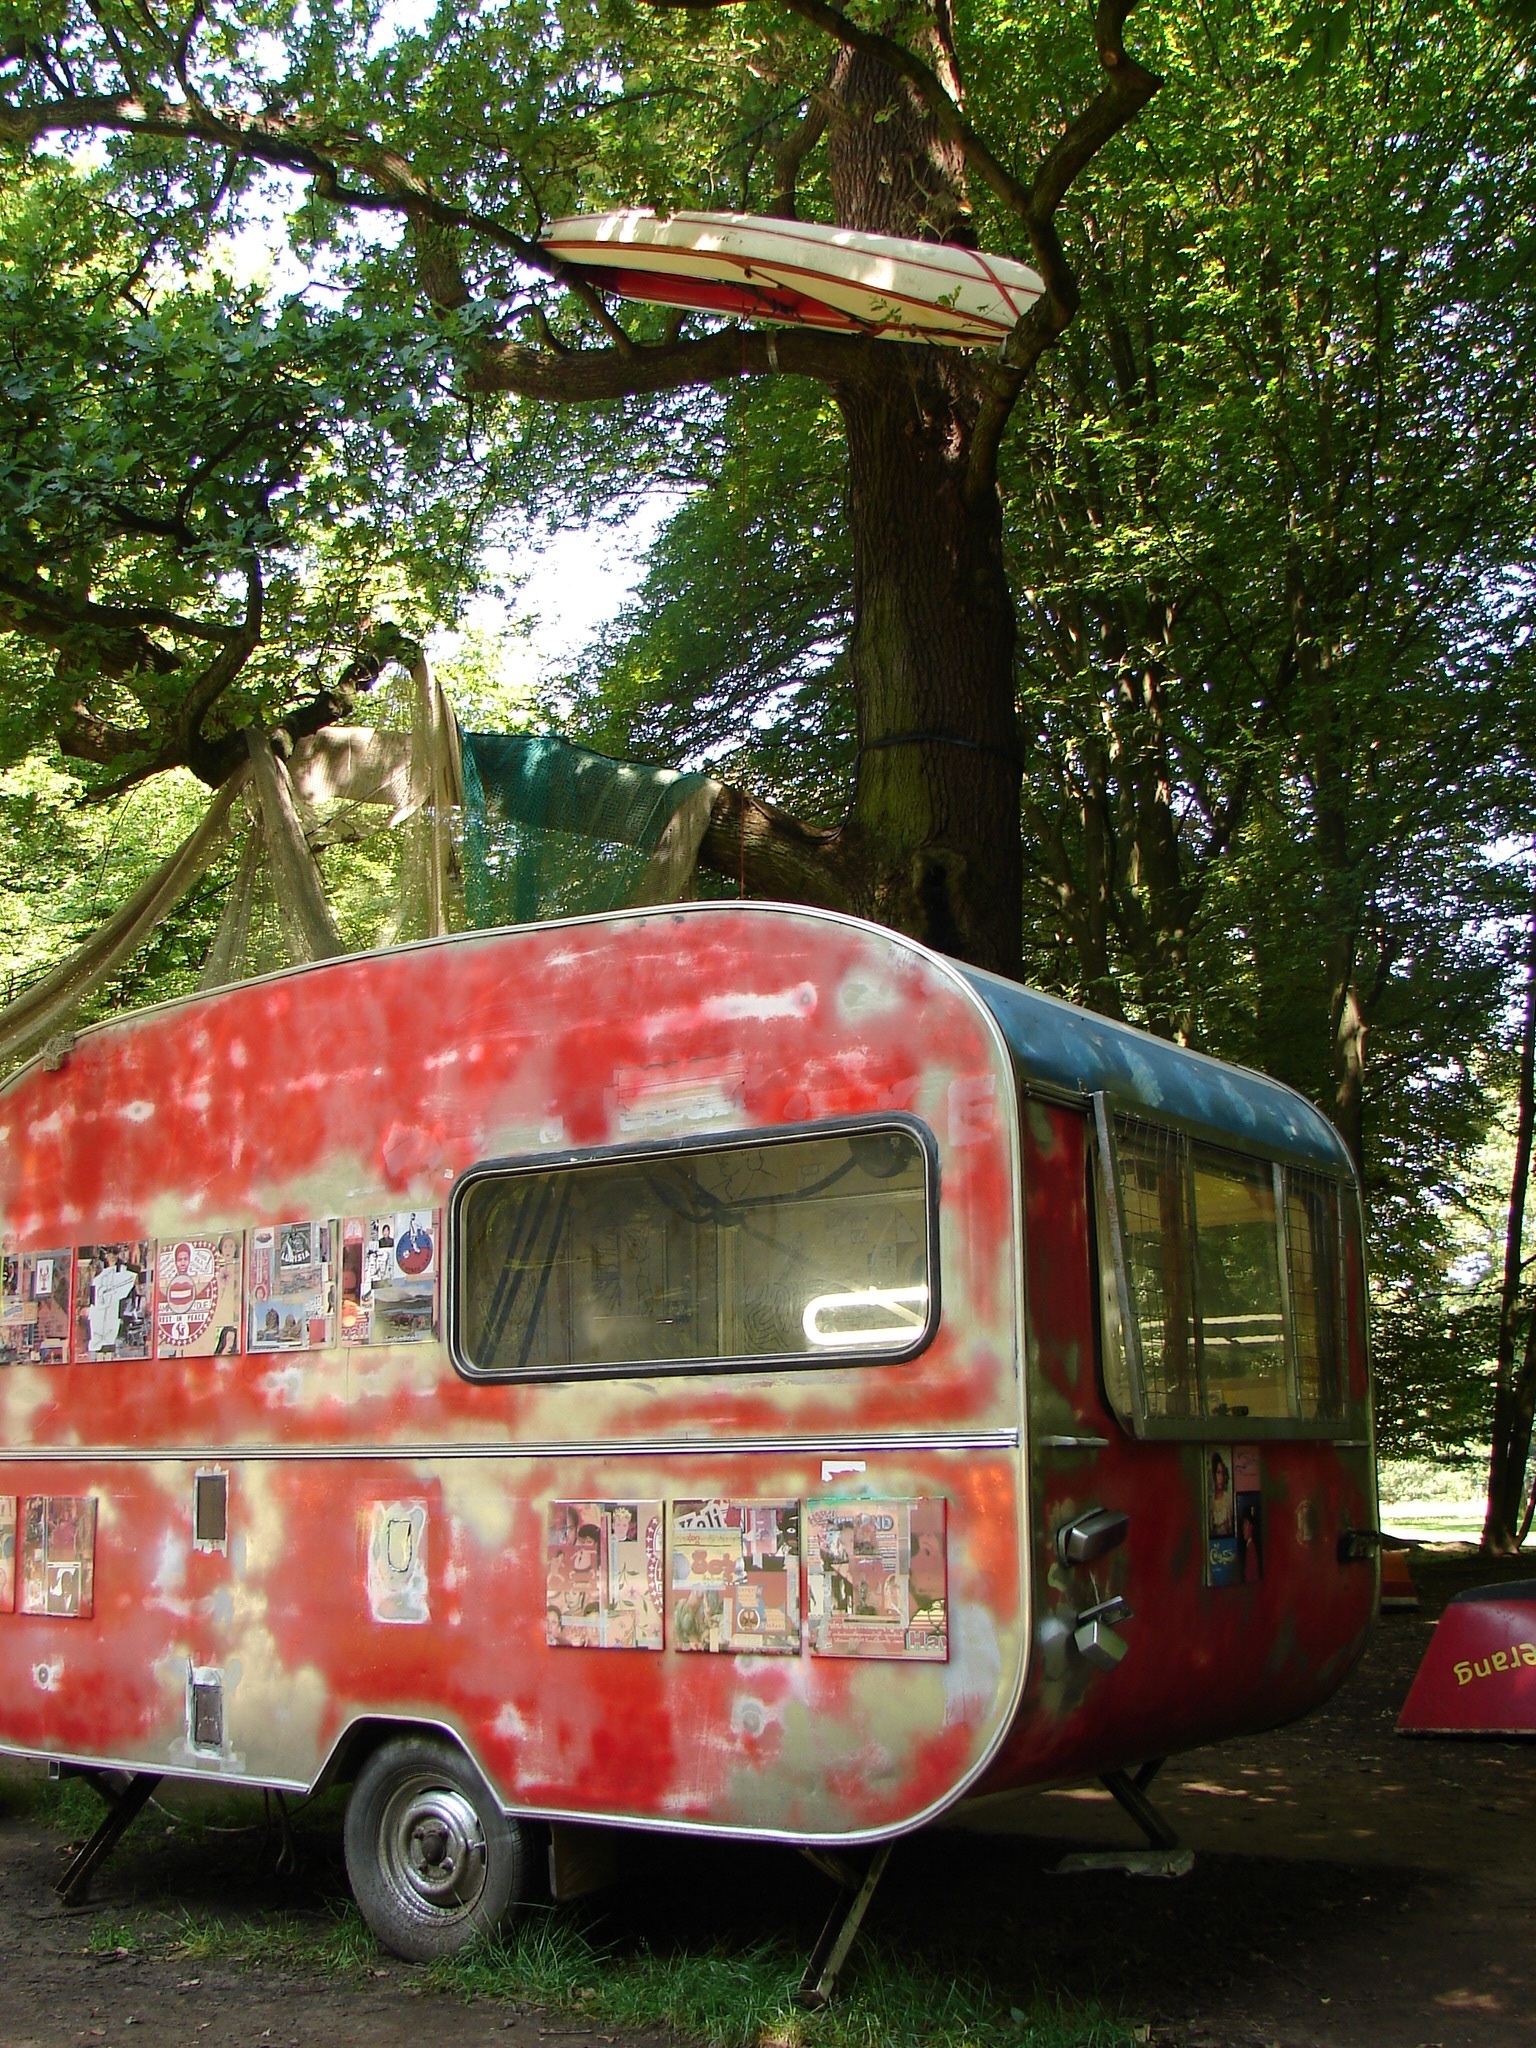
transport, vehicle, camping, public transport, bus, camper, caravan, campsite, mobile home, land vehicle, rolling stock